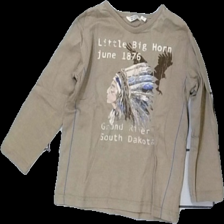
View: front
Type: Top
Category: Children
Brand: Not in the list
Brand text on label: varför därför
Colors: Brown, White, Blue
Material: 100% cotton
Pattern: Other
Cut: Regular
Size: 86
Season: All
Damage location: top center
Price range: 50-100
Recommended usage: Reuse
Description: brun långärmad tröja med indian och text fran